Plaxton Prestige

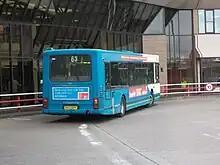
Rear of a Arriva North East Plaxton Prestige bodied DAF SB220 in Middlesbrough bus station in May 2009

Northern Counties, who had then been recently purchased by the Henlys Group, developed a body then known as the Paladin LF to be the low-floor successor to their step-entrance Paladin, with the bus first being unveiled at the Coach & Bus '95 expo by the manufacturer. Production of the Paladin LF transferred to Plaxton's Scarborough factory during 1997, with the model also renamed to the Prestige, a name that had earlier been briefly used for an export variant of the Plaxton Excalibur. In Plaxton's body numbering system, the letter H identified the Prestige, although not all Prestiges received a Plaxton body number, with early models being numbered in the Northern Counties series.